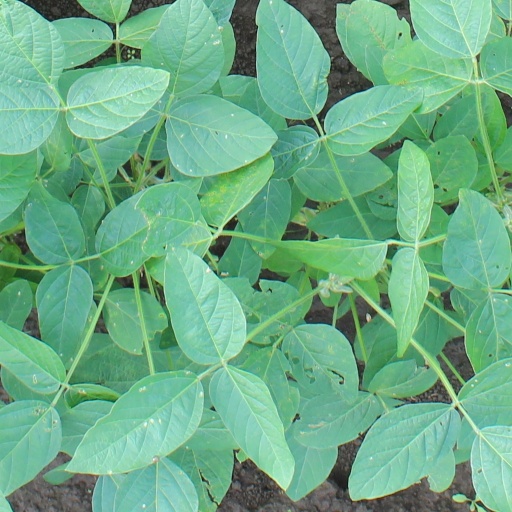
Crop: soybean